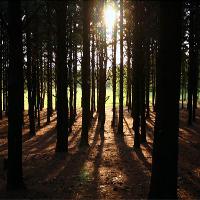
Weather: sun or clear